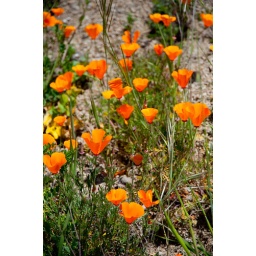
flowers on route 85 between route 35 and highway 1 in California